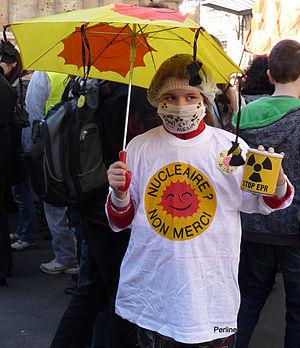
Manifestation antinucléaire à Paris le 20 mars 2011, suite à l'accident du site nucléaire de Fukushima, au Japon.
Réseau Sortir du nucléaire regroupe des associations françaises antinucléaires depuis 1997. À l'origine environ 900 associations, syndicats, entreprises, fédérations et partis politiques font partie du réseau et quelque 60 000 personnes ont signé la charte du Réseau. Depuis, affaibli par plusieurs crises internes et par le départ de nombreuses associations adhérentes, le Réseau a peu à peu réduit son activité, qui consiste surtout désormais en une présence sur les réseaux sociaux et des actions en justice.
« Nucléaire ? Non merci ! » est un logo international, symbole du mouvement antinucléaire.